Agriculture in Texas

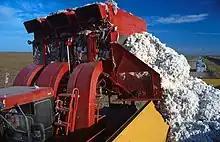
Offloading freshly harvested cotton into a module builder. Previously built modules can be seen in the background.

Texas has the most farms of all United States both in terms of number and size. Agriculture is a major contributor to the economy of Texas and is the primary land use in the state. It is the country's leading producer of livestock. Wine production in Texas is significant, although small by global standards. The state is a major producer of rice as well as the top producer of cotton in the US.